The Day Before

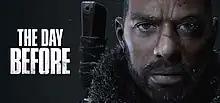
Steam header

The Day Before was a multiplayer survival horror extraction shooter video game developed by Fntastic and published by Mytona. Set in the future, players controlled a character who must traverse and survive in the fictional, post-apocalyptic 'New Fortune City', which has been overrun by zombies. It was announced on 29 January 2021 and released in early access on 7 December 2023 for Windows on Steam.